2/6th Commando Squadron (Australia)

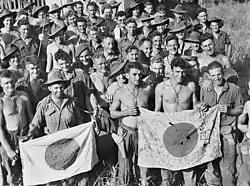
Members of the 2/6th display Japanese flags captured during the Battle of Kaiapit

The 2/6th Commando Squadron was one of 12 independent companies or commando squadrons raised by the Australian Army during the Second World War. Raised in May 1942 as the 2/6th Independent Company, the 2/6th's main role was to conduct irregular type warfare including small scale raiding, sabotage, long-range patrolling and reconnaissance operations rather than the traditional commando type direct action operations. As such, for the most part the unit conducted operations in small groups operating inside enemy territory, or out in front of larger friendly forces. Between 1942 and 1945, the 2/6th undertook four major campaigns during the war—Kokoda, Buna, Markham–Ramu and Borneo—and was involved in arguably one of the most spectacular small unit actions of the war during the Battle of Kaiapit. The unit was disbanded in January 1946, following the cessation of hostilities in the Pacific.